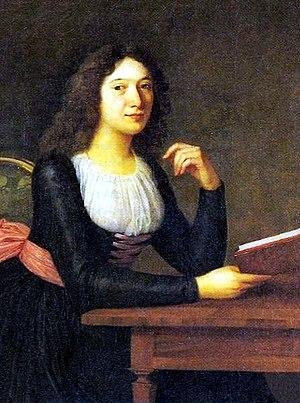
Johann Christoph Friedrich Schiller est un poète, écrivain et théoricien de l'esthétique, né le 10 novembre 1759 à Marbach am Neckar et mort le 9 mai 1805 à Weimar.
Les Sœurs bien-aimées est un film dramatique romantique germano-austro-suisse écrit et réalisé par Dominik Graf, sorti en 2014.